Jessville

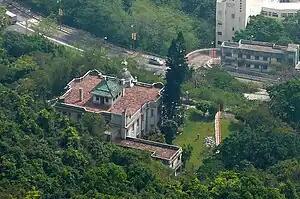
Jessville

Jessville is a mansion located at 128 Pok Fu Lam Road in Pok Fu Lam, Hong Kong. The building is built in the Italian Renaissance style.